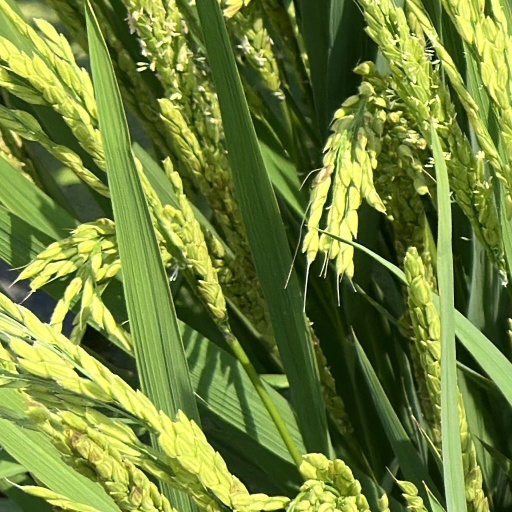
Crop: rice